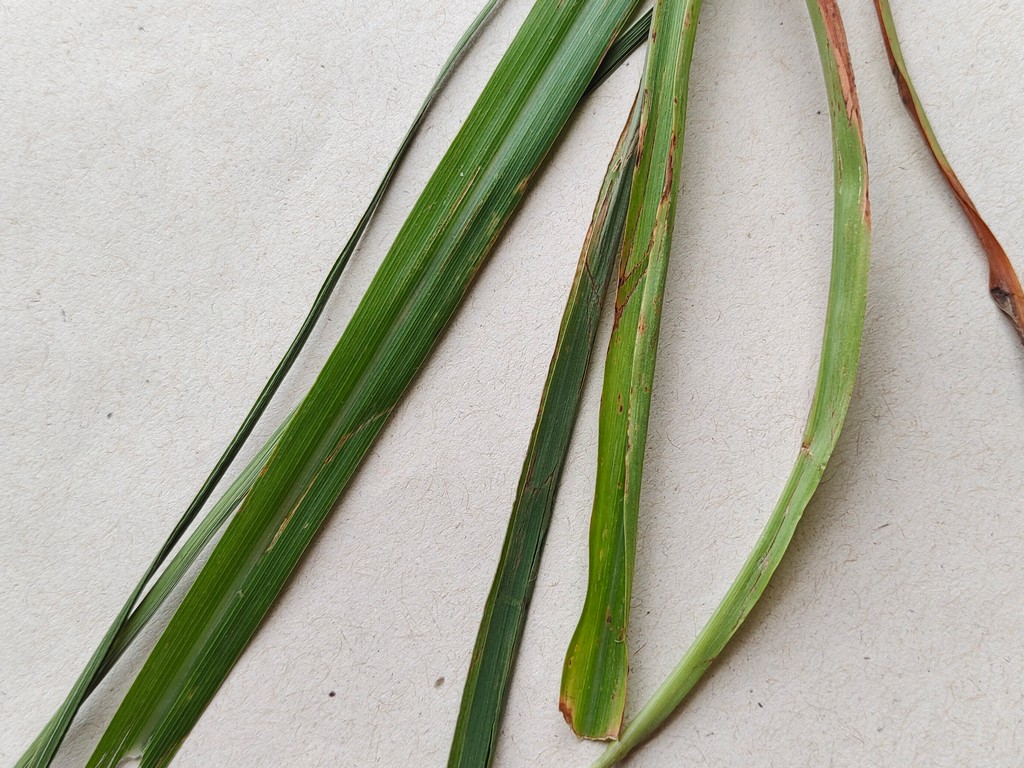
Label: Unhealthy